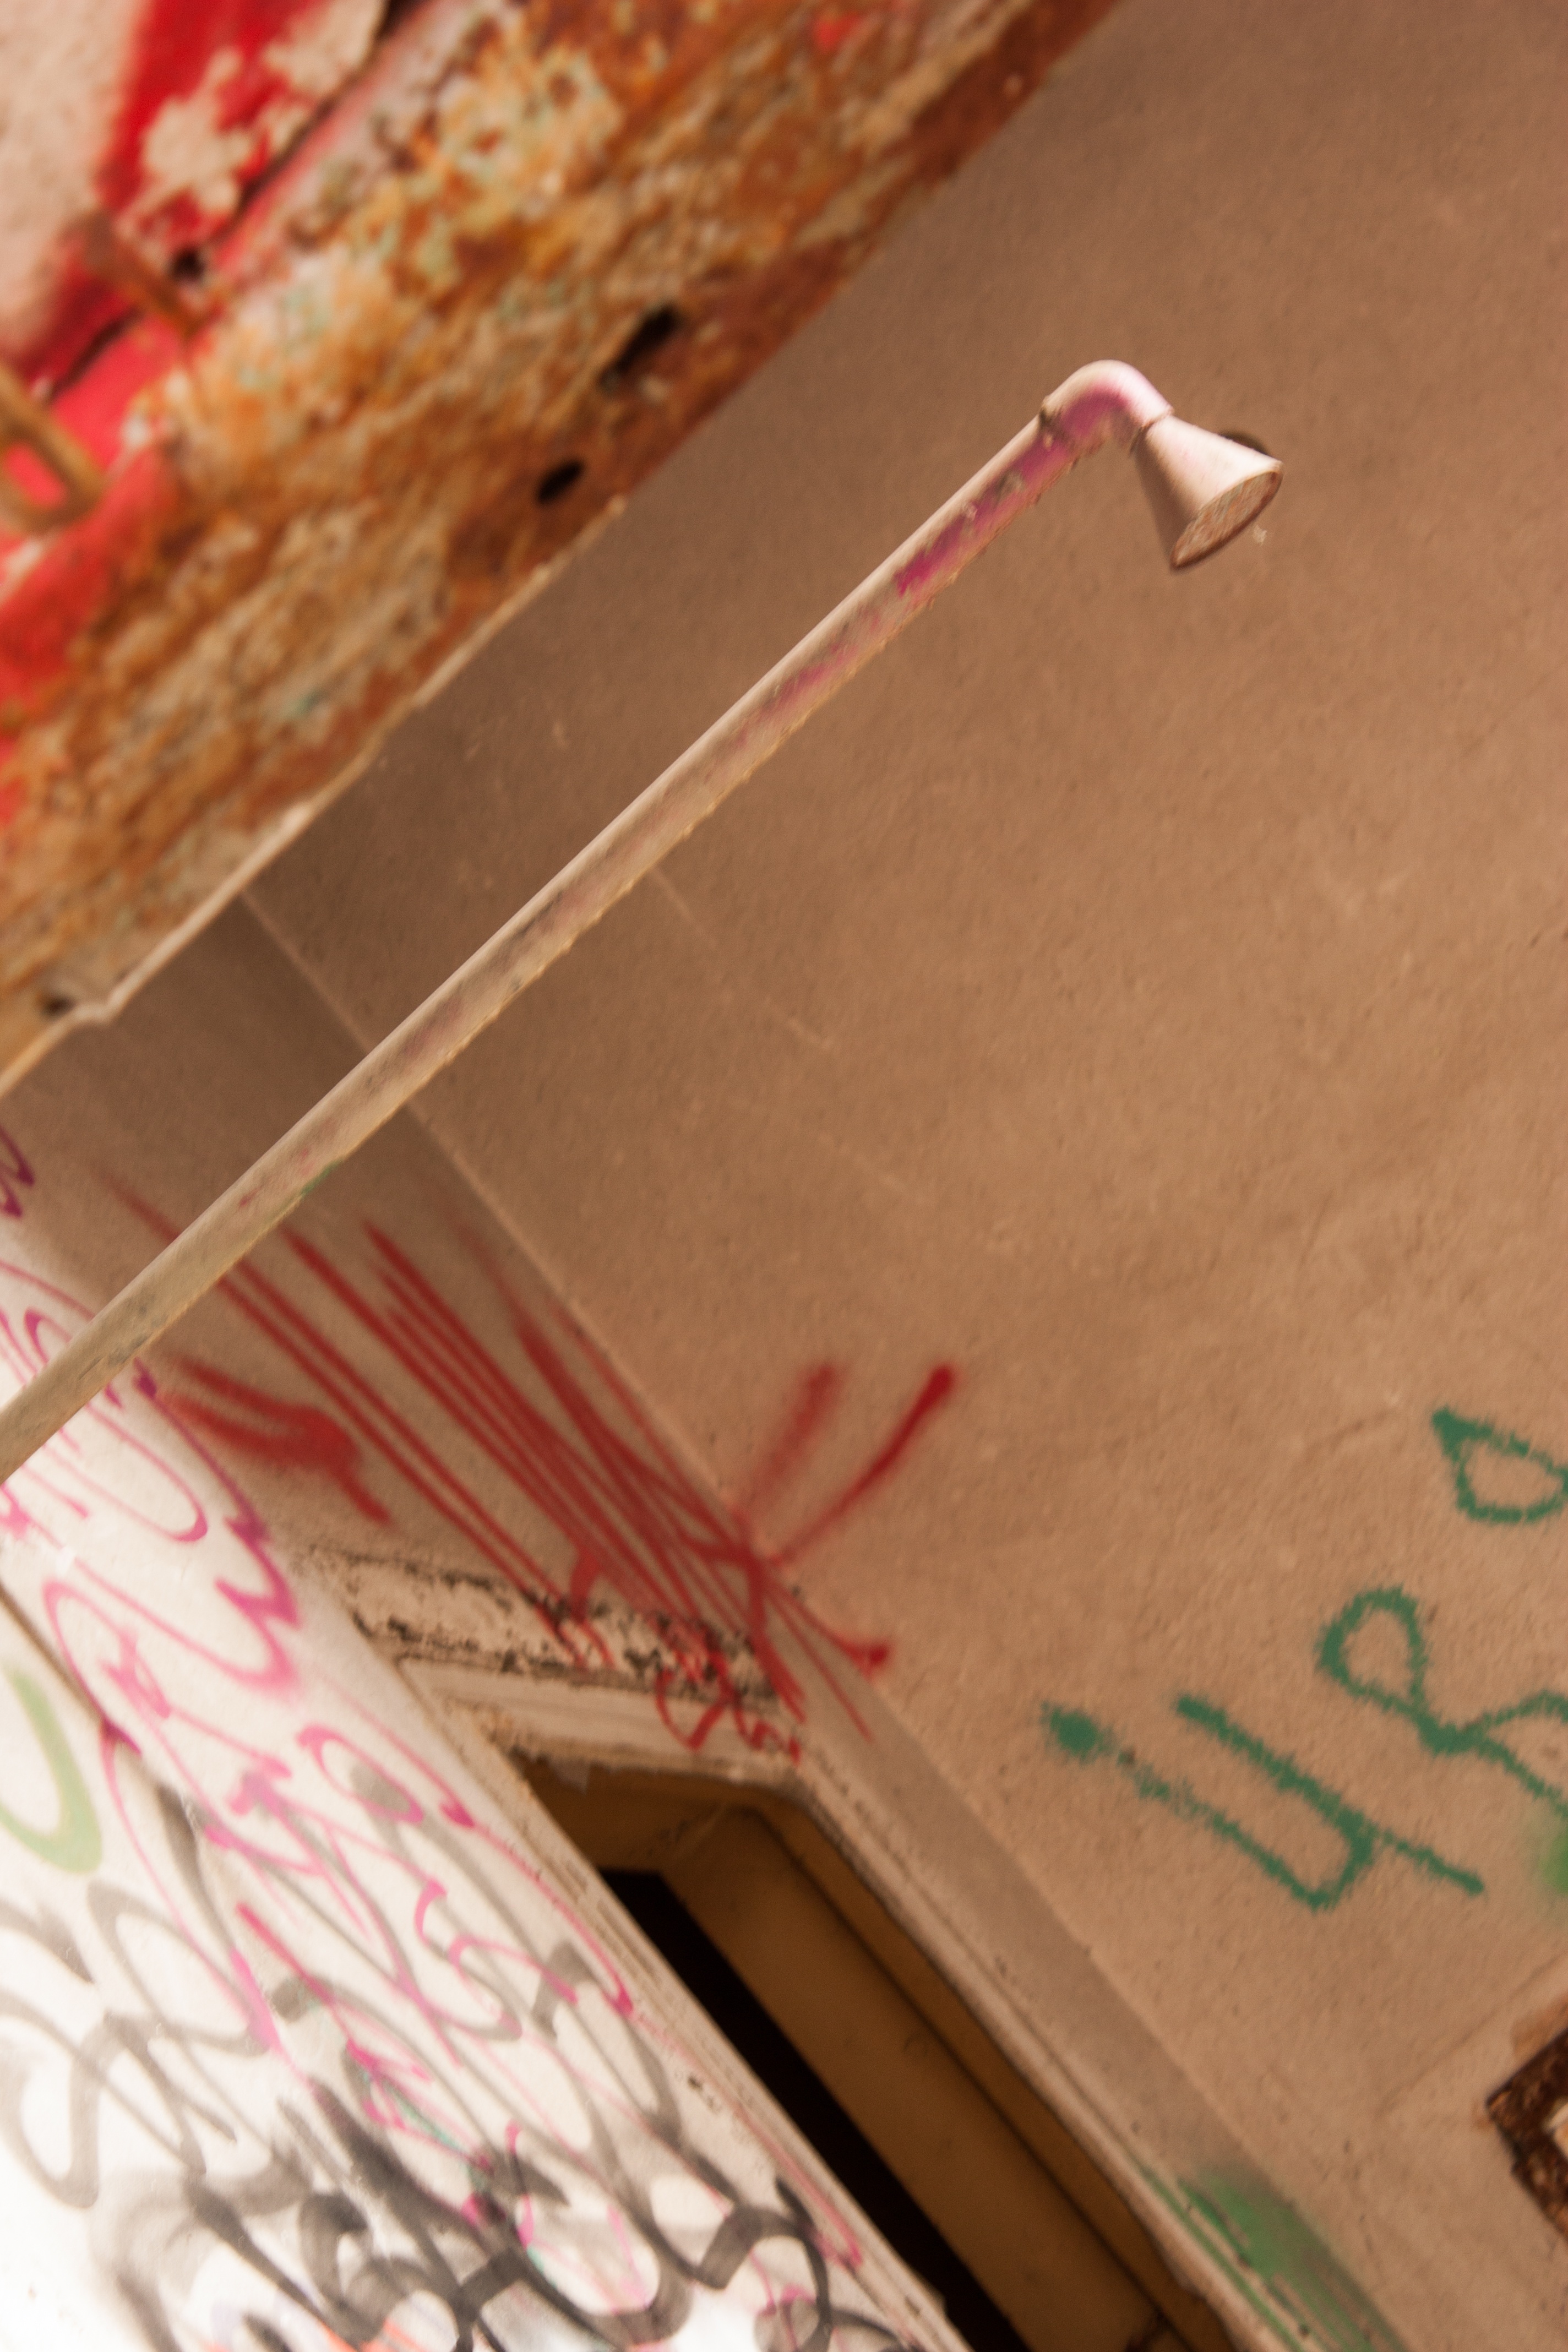
writing, wood, color, pink, art, shape